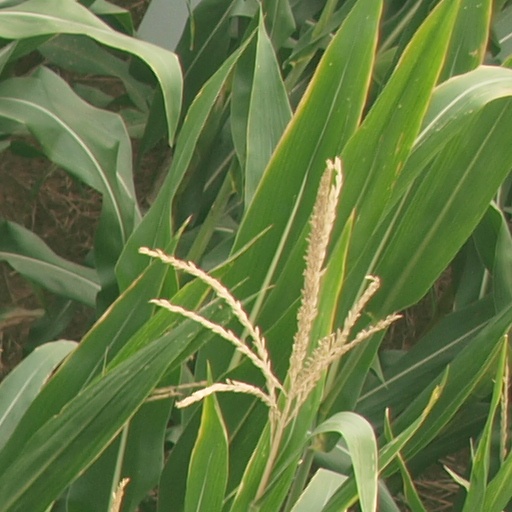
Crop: maize; corn